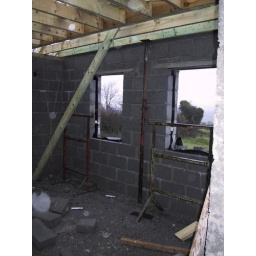
View through the two windows in the north west bedroom. taken from the doorway of the bedroom